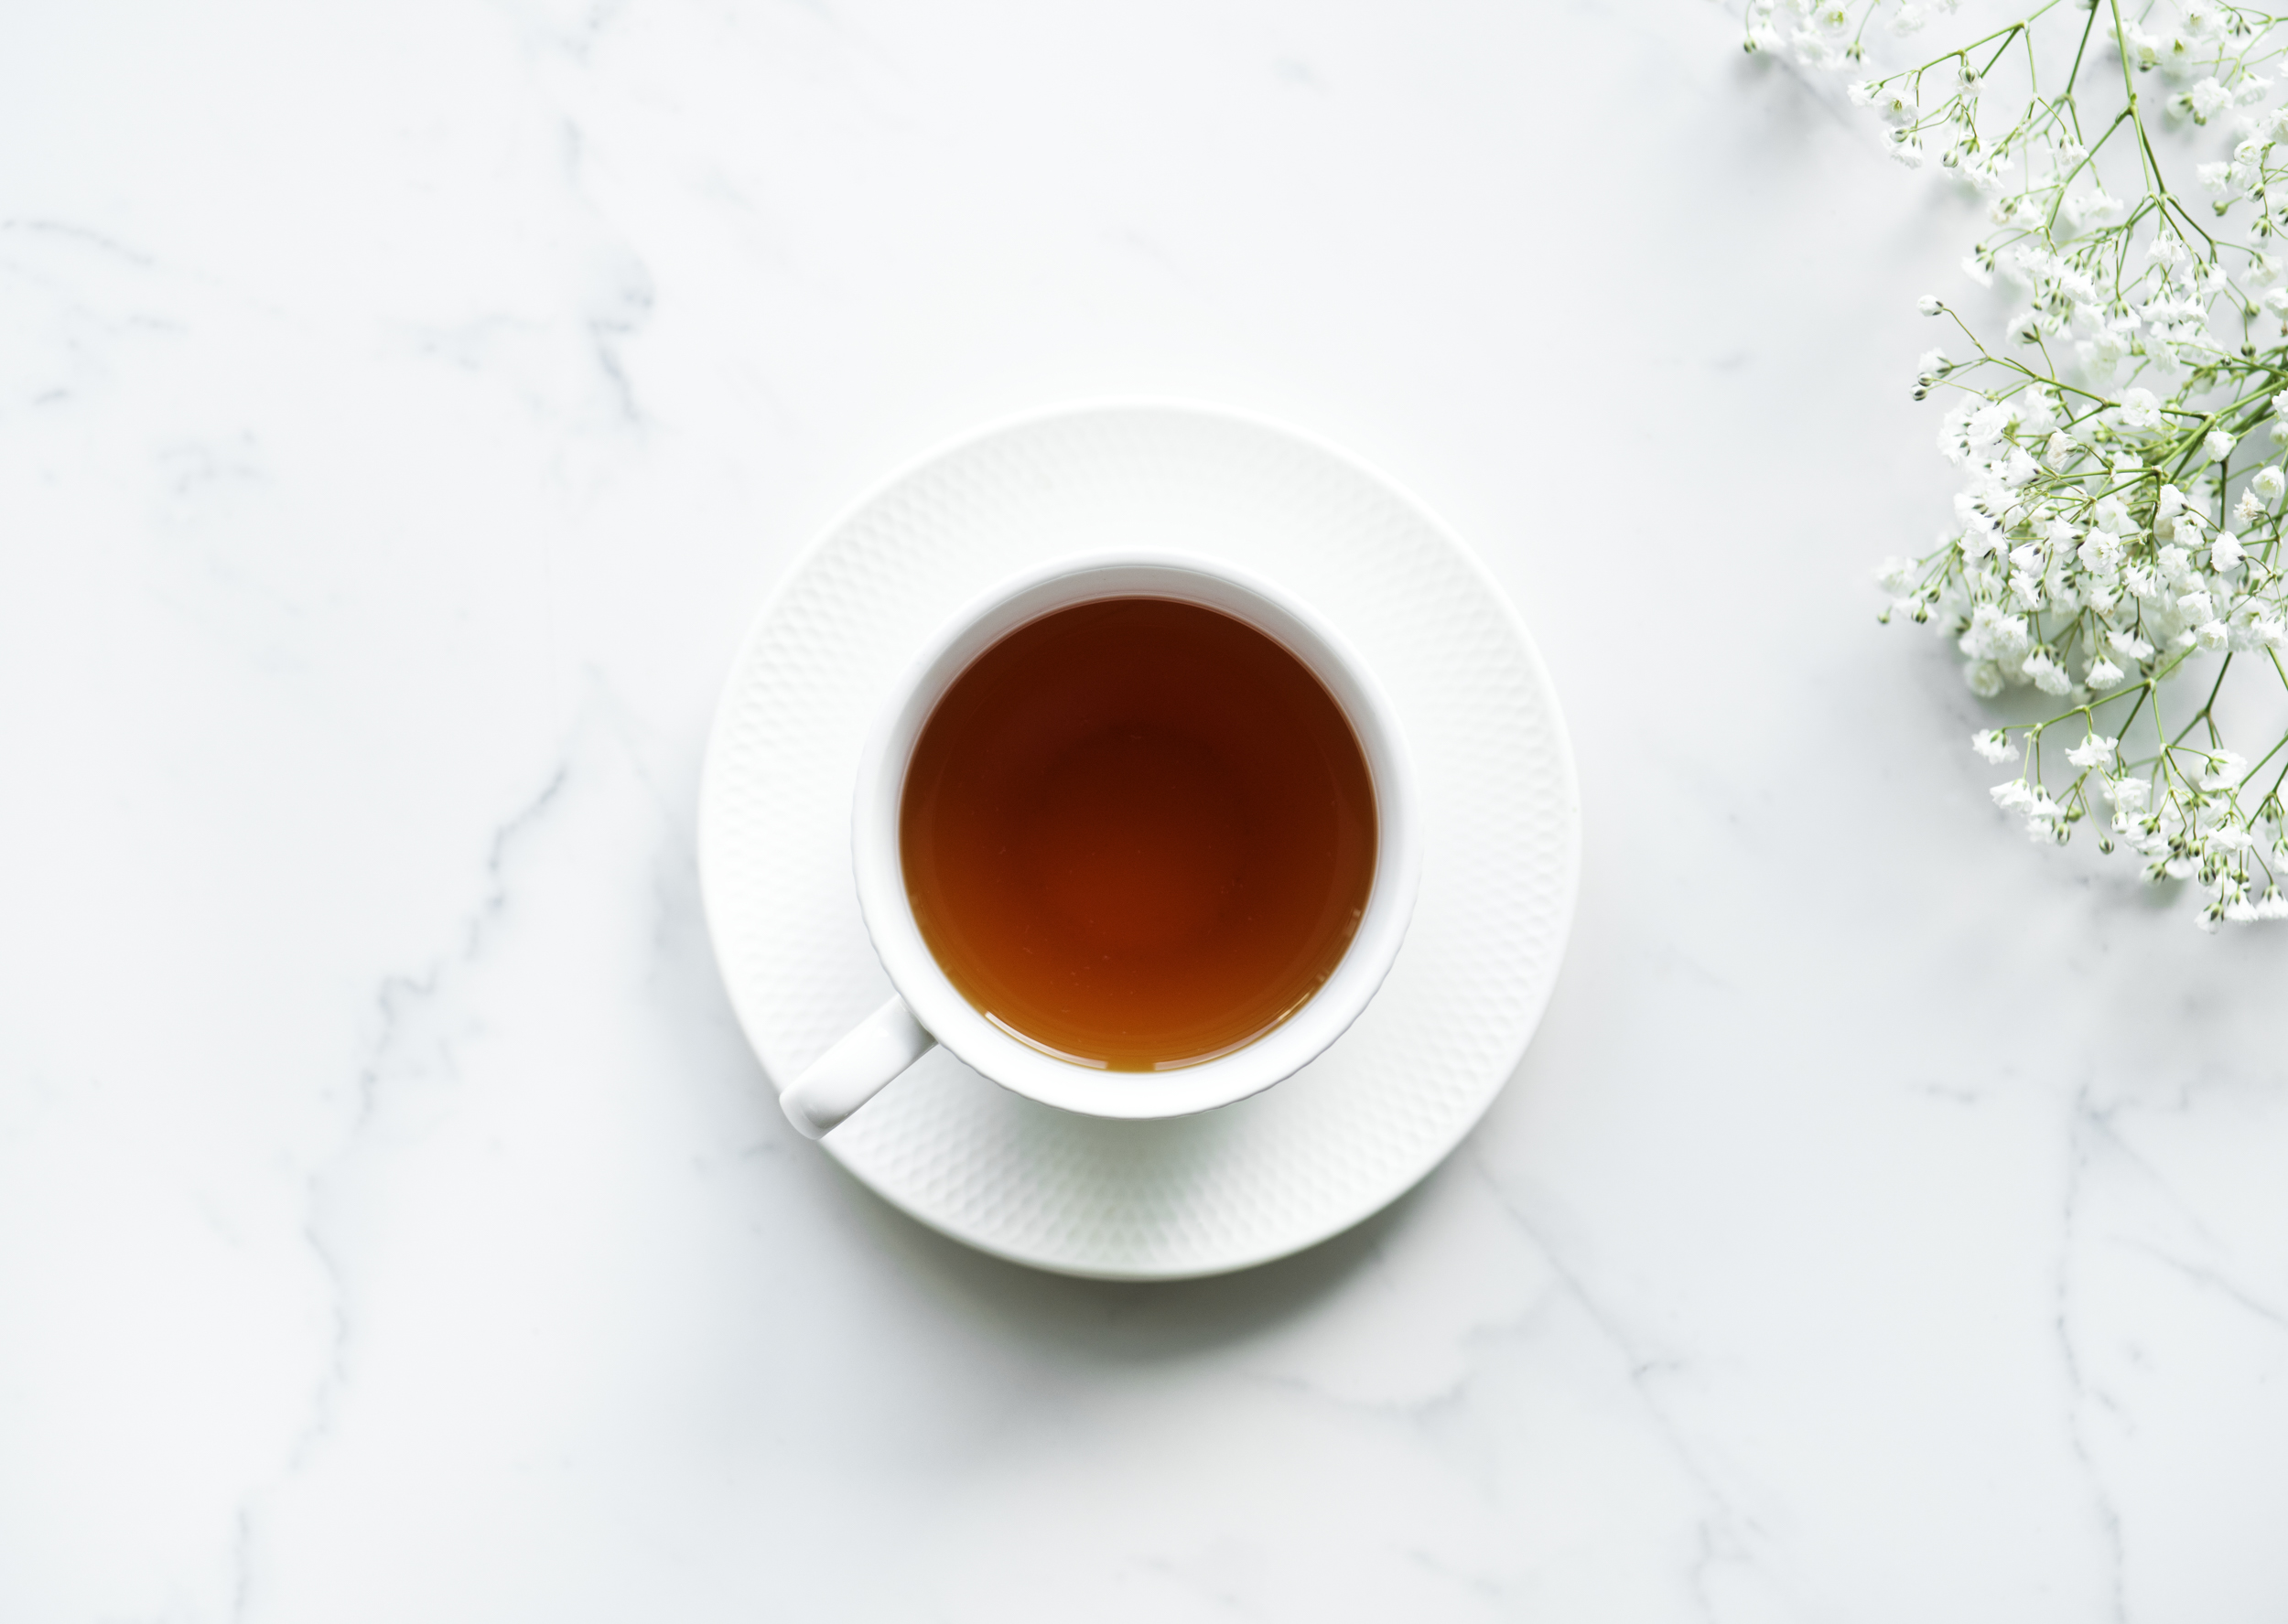
morning, mug, organic, refreshing, refreshment, relax, routine, simple, table, tea, texture, cup, coffee cup, coffee, espresso, tableware, earl grey tea, caffeine, ristretto, dandelion coffee